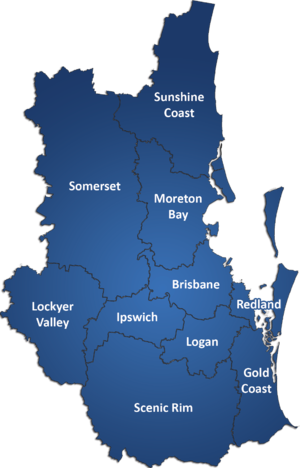
La ville d'Ipswich est une zone d'administration locale de type city située à environ 40 km au sud-ouest de Brisbane, la capitale du Queensland en Australie.
La région de la Scenic Rim est une nouvelle zone d'administration locale dans le sud-est du Queensland en Australie, entre Brisbane et la frontière avec la Nouvelle-Galles du Sud.
Le Queensland du Sud-Est ou région Sud-Est du Queensland est une région de l'État du Queensland en Australie.